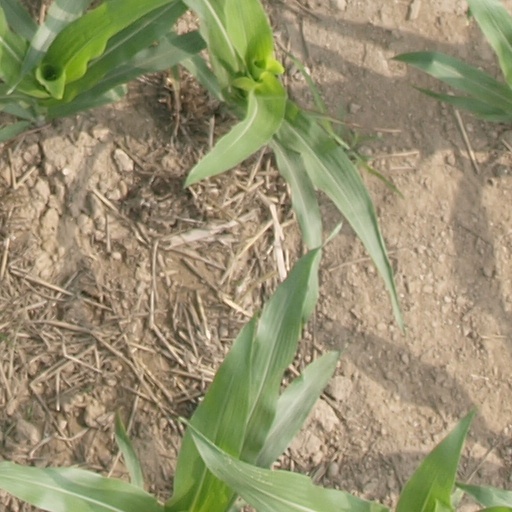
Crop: maize; corn